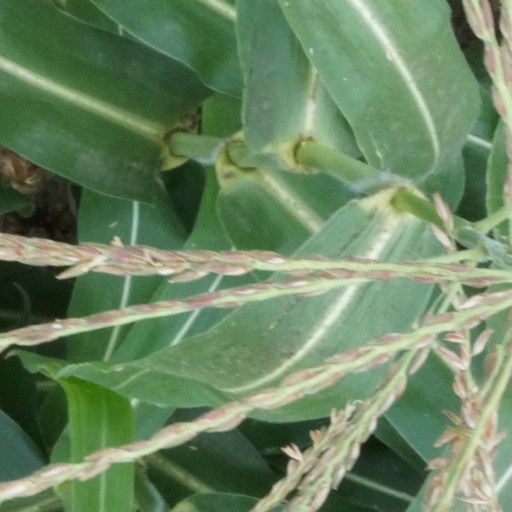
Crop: maize; corn